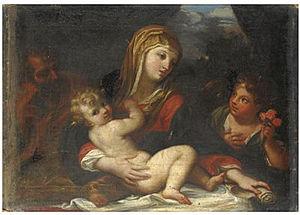
Giacinto Calandrucci, né en 1646 à Palerme et mort dans la même ville en 1707, est un graveur et un peintre italien de la fin du XVIIᵉ siècle et du début du XVIIIᵉ siècle.